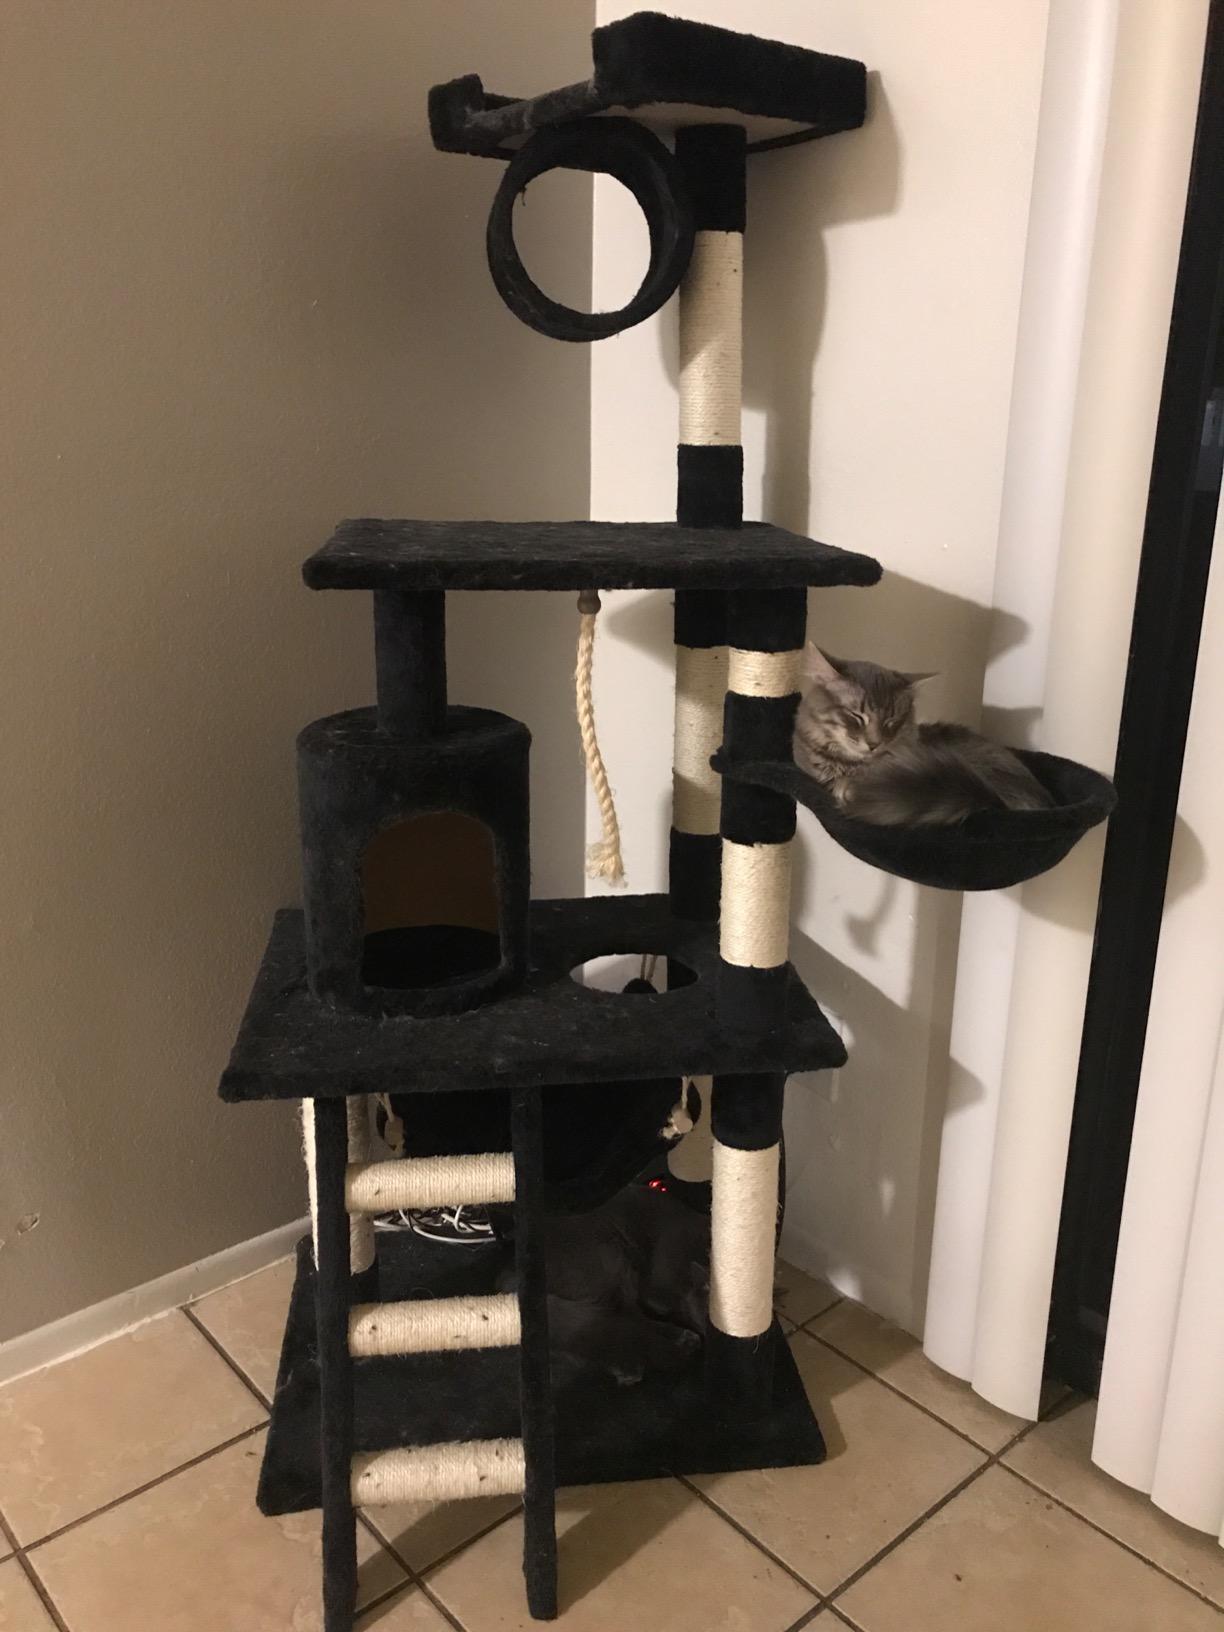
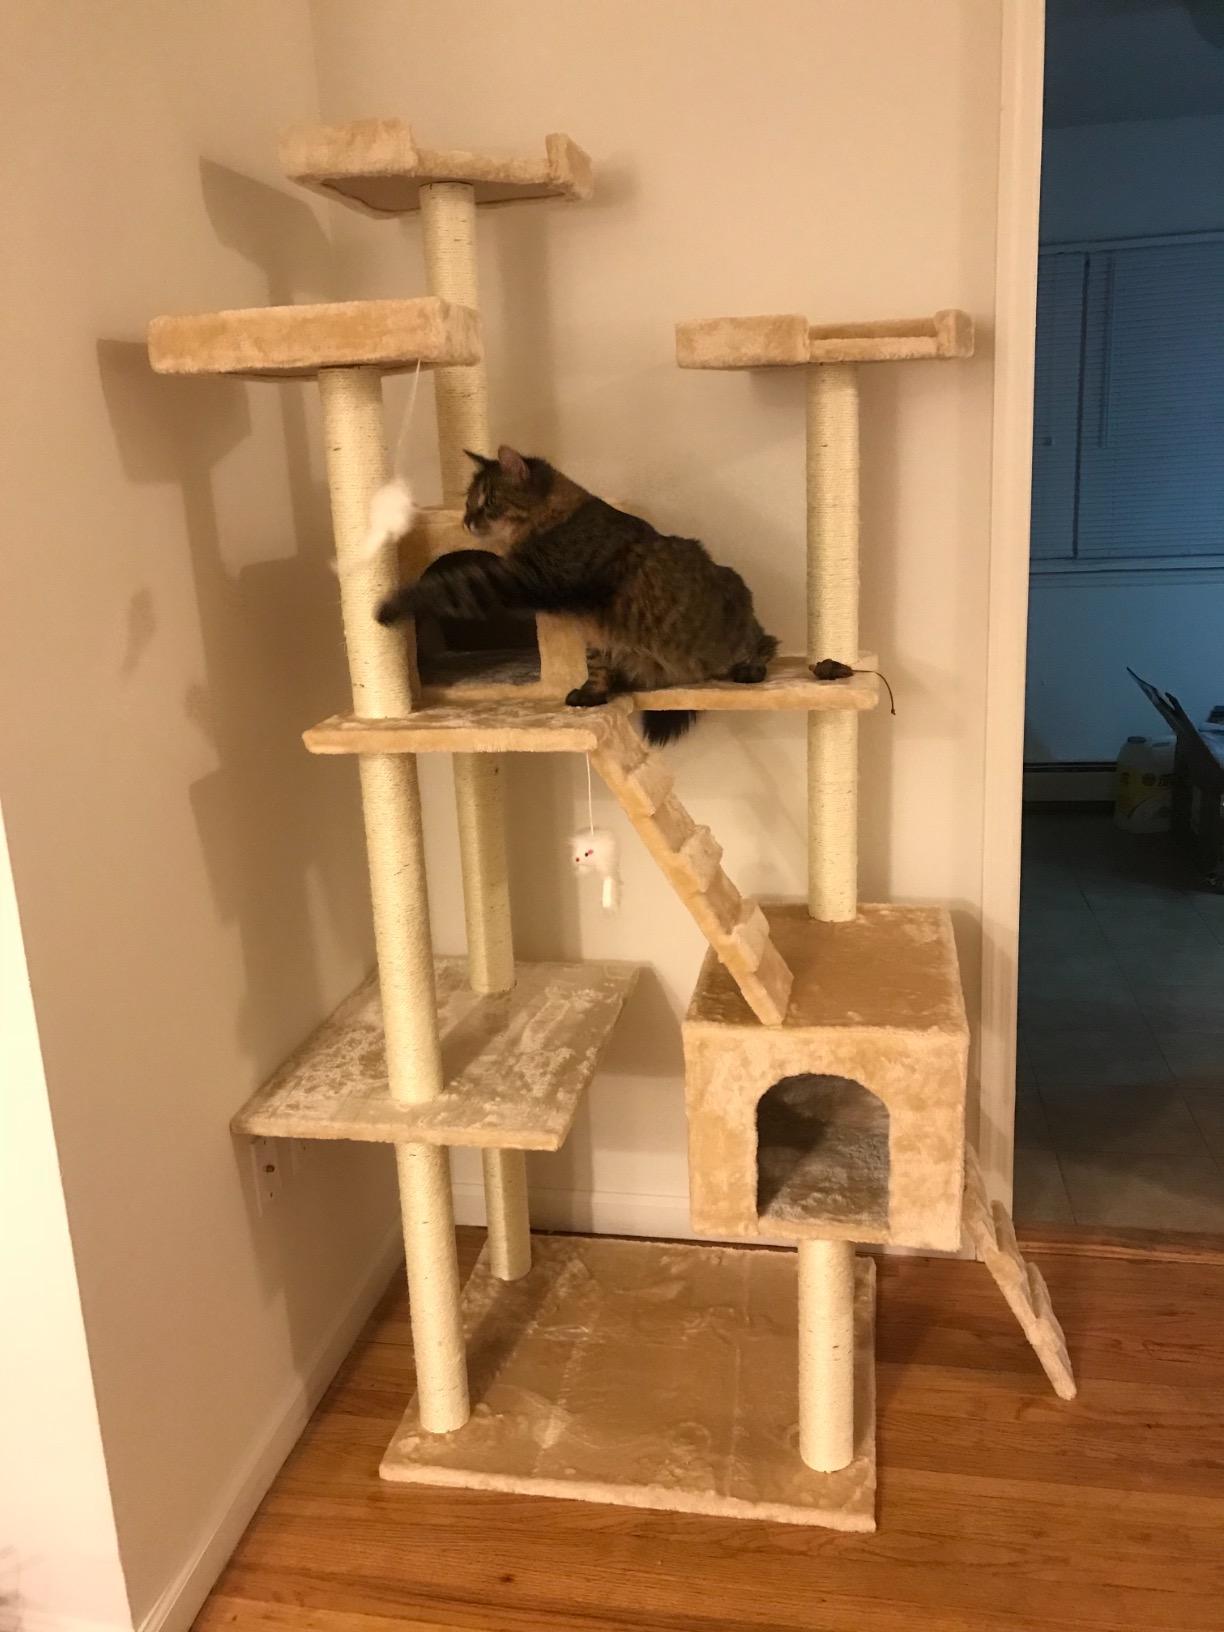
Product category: items_cat tree
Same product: no